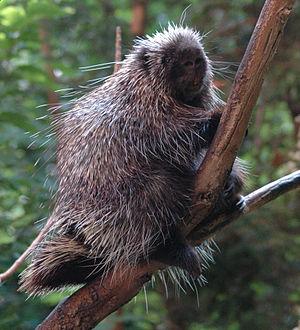
Les Éréthizontidés forment une famille de gros rongeurs du continent américain. Ce sont les porcs-épics du Nouveau Monde par analogie avec les porcs-épics de l'Ancien Monde, les Hystricidés.